Stefano Grondona

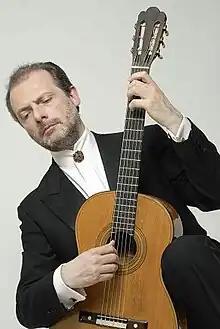
Stefano Grondona

Stefano Grondona (born in 1958) is an Italian classical guitarist. In 2002, he formed the guitar ensemble Nova Lira Orfeo XXI, which was based on Lira Orfeo, a Barcelona music society of which Miguel Llobet was the founder and director.